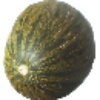
Label: melon_piel_de_sapo